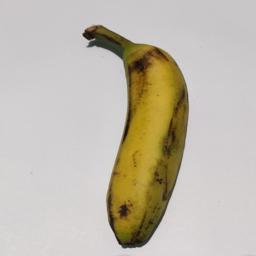
Banana variety: Sagor Kola